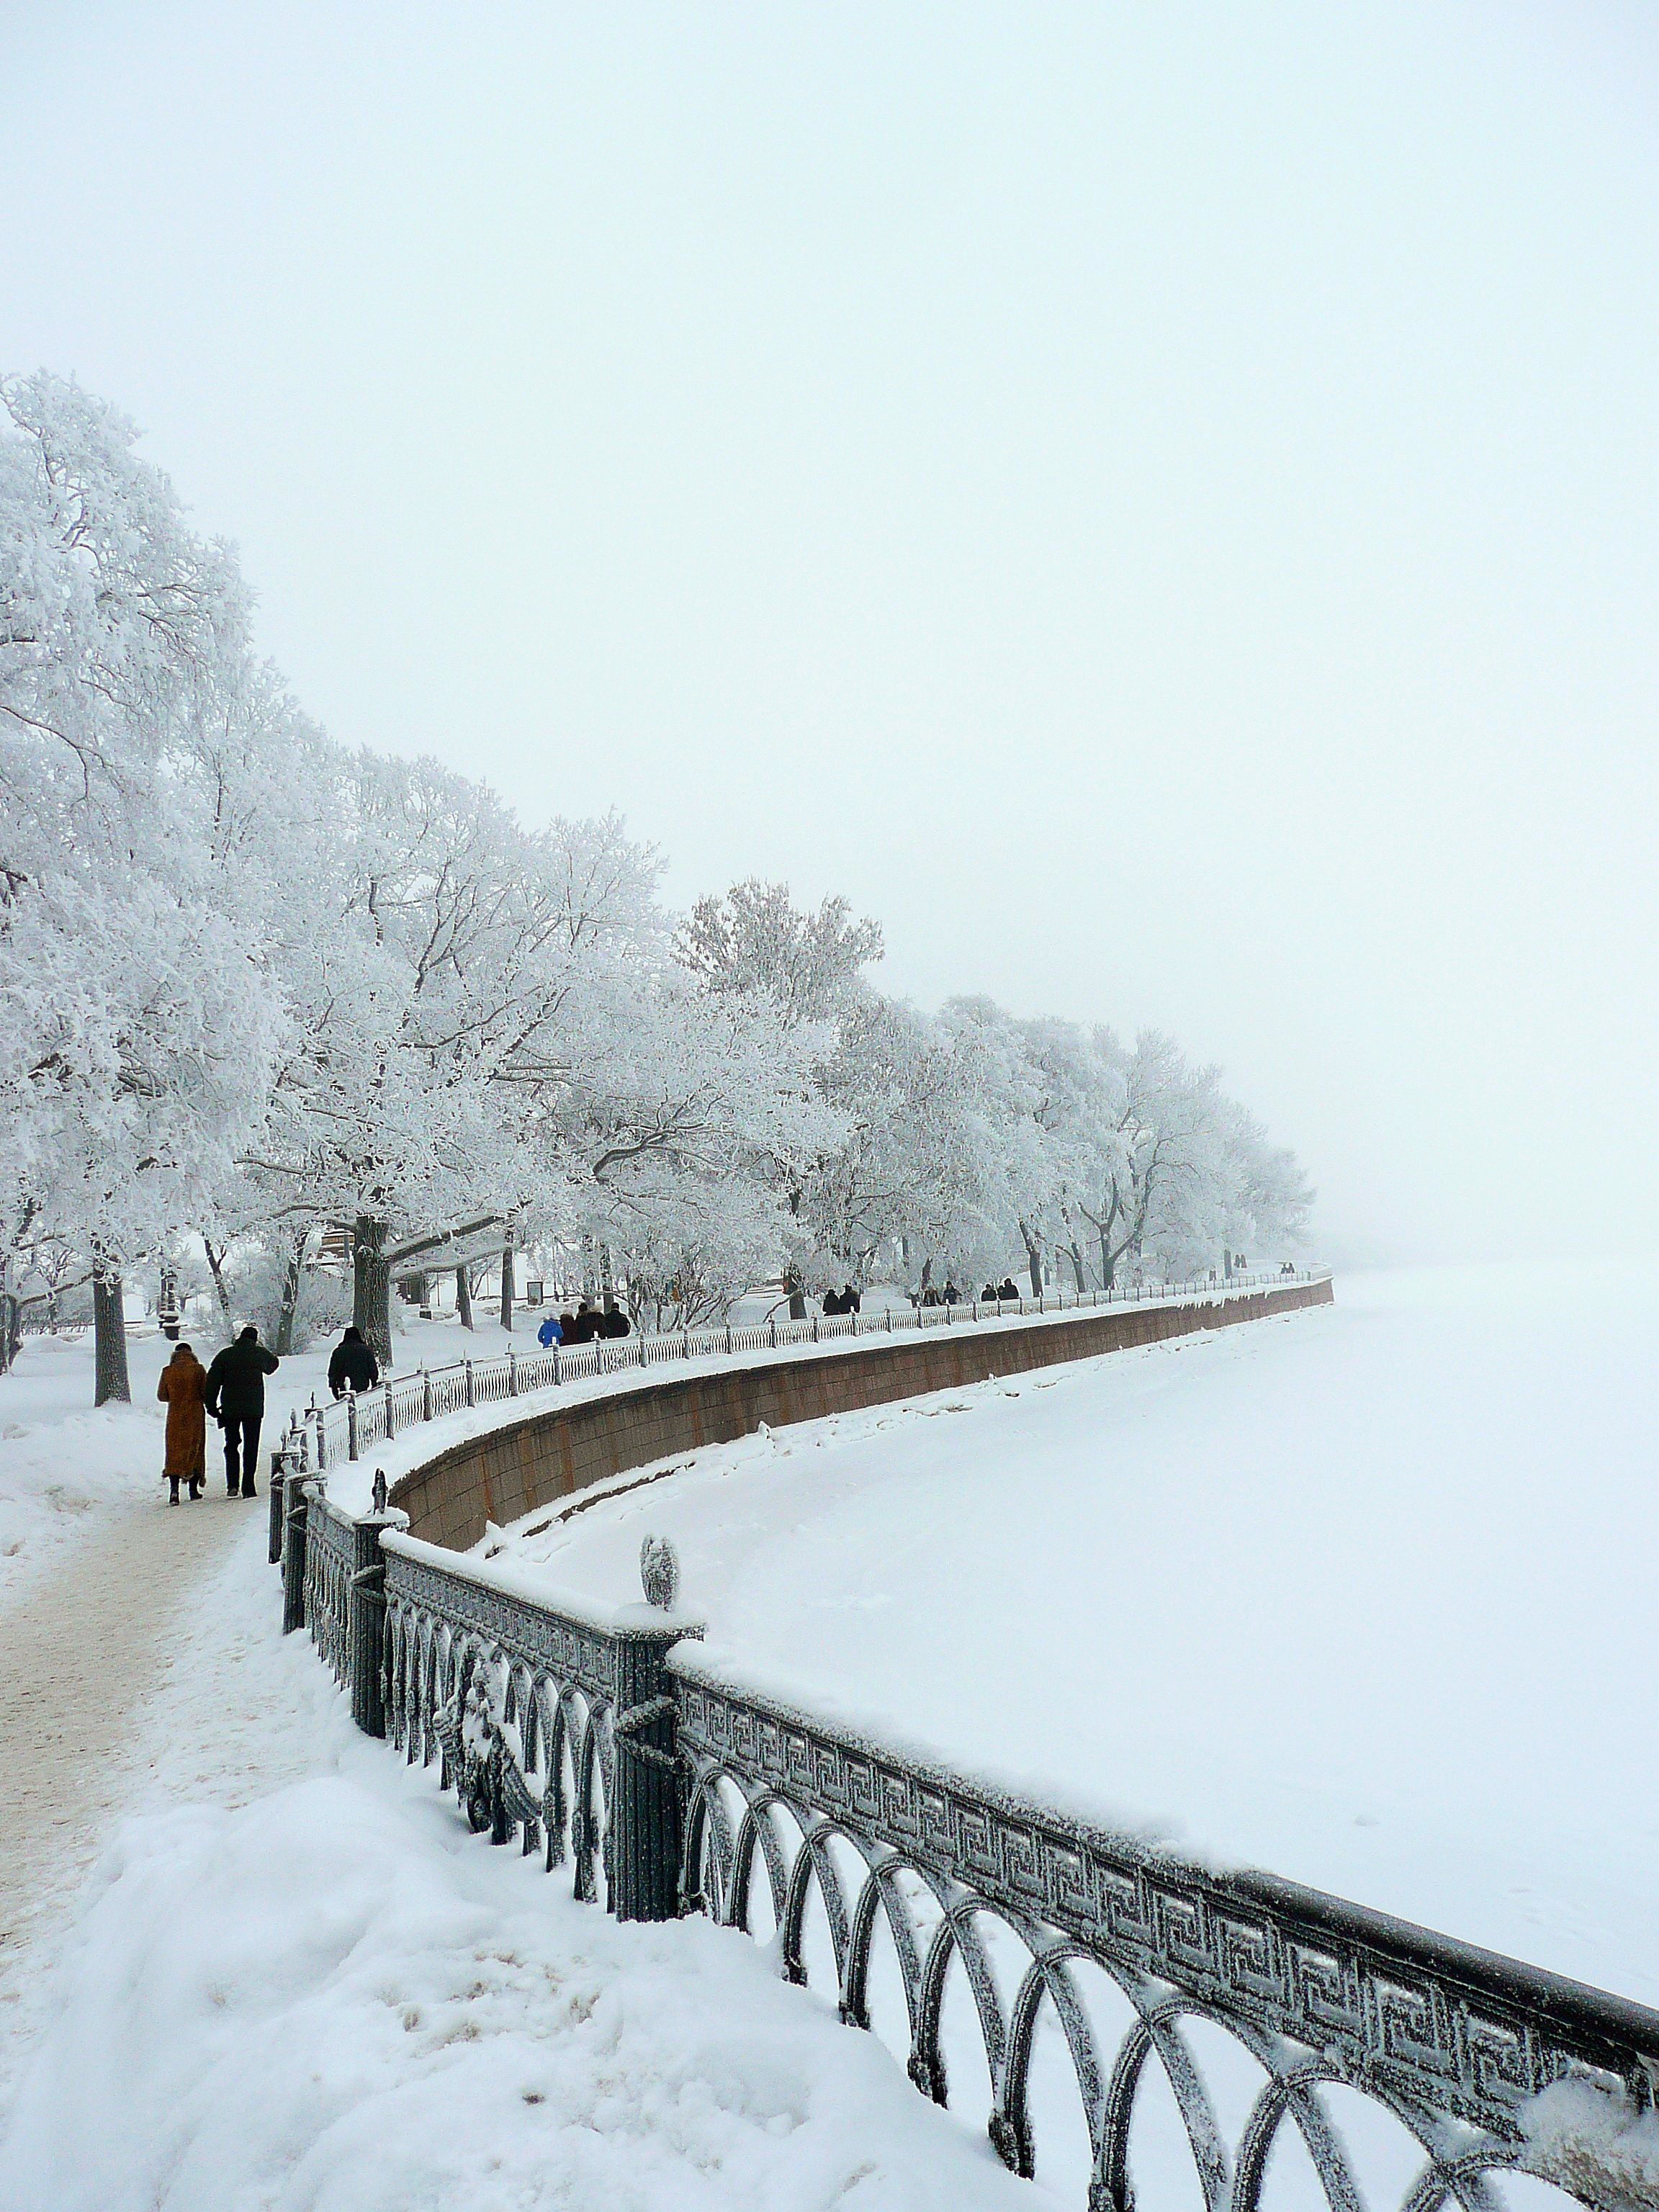
branch, snow, winter, morning, frost, weather, season, blizzard, russia, freezing, st petersburg, atmospheric phenomenon, winter storm, rain and snow mixed